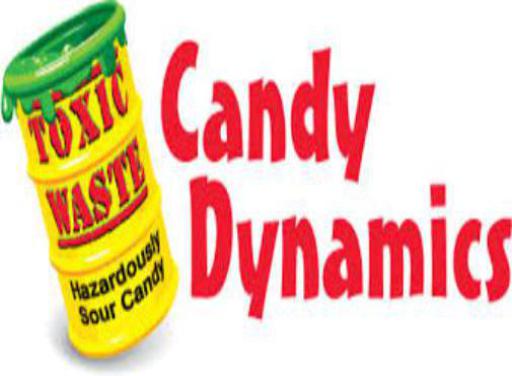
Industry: Food